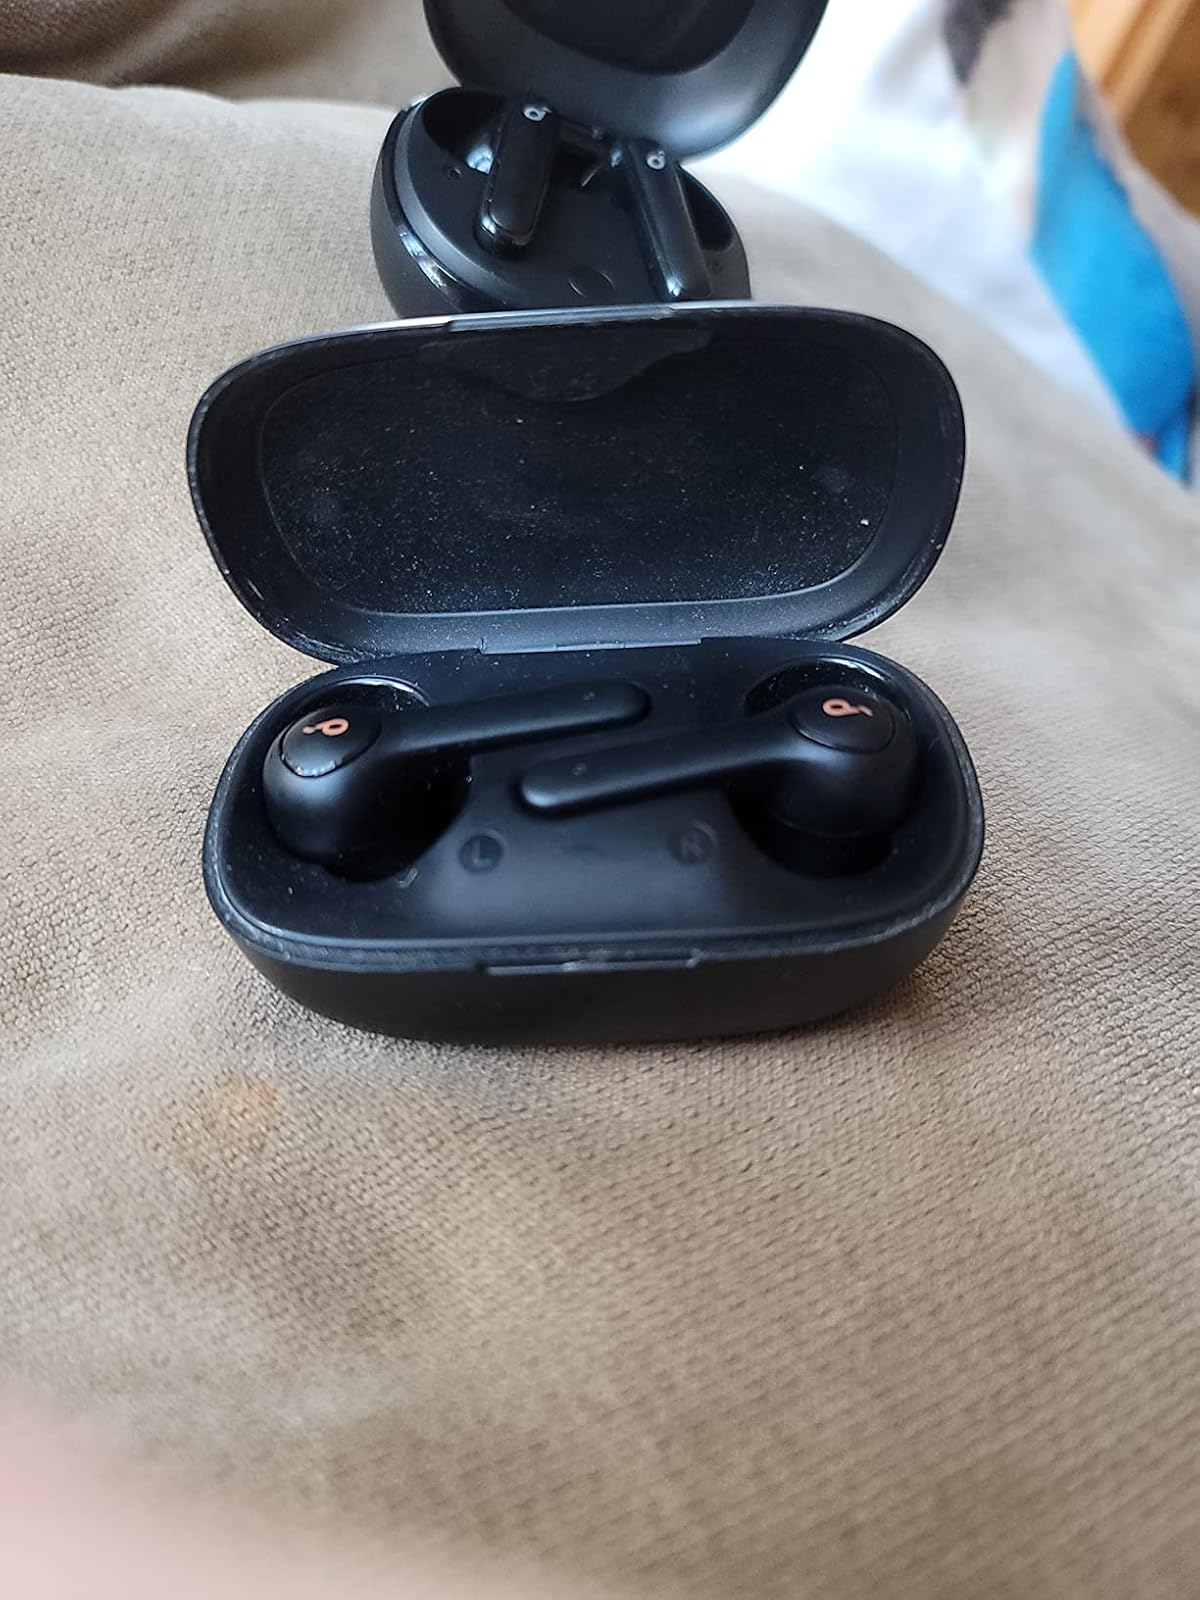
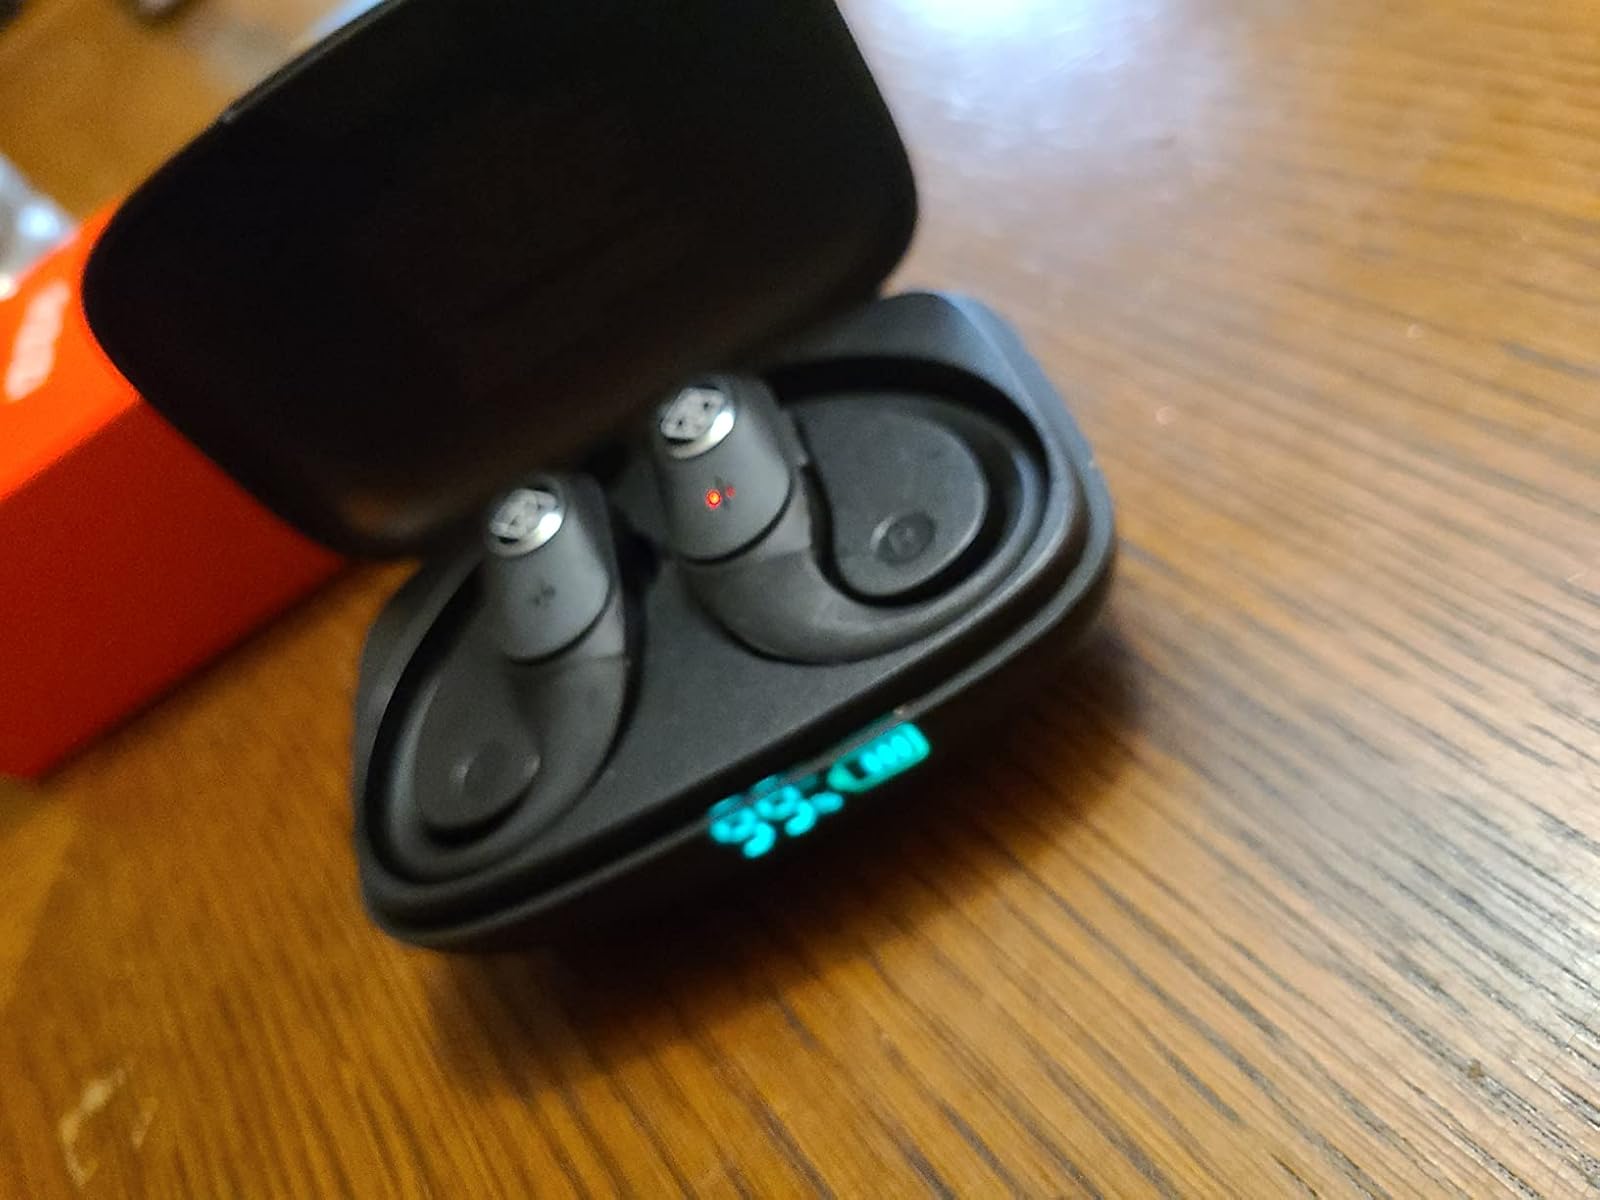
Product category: earbuds
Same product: no